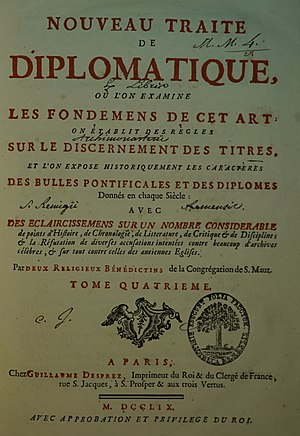
Diplomatik
Diplomatik er navnet på den historiske hjælpevidenskab, der handler om kritisk prøvning, læsning og fortolkning af historiske diplomer. Den involverer blandt andet palæografi, historisk kronologi og sigillografi – ikke at forveksle med diplomati, der er noget ganske andet.